Miu Tin

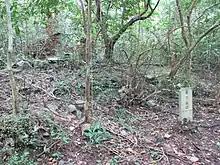
Ha Miu Tin location marker and village ruins.

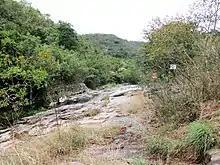
Brook near Miu Tin.

Miu Tin is a village in the North District, in the northwestern New Territories of Hong Kong. The village consists of Sheung Miu Tin and Ha Miu Tin.